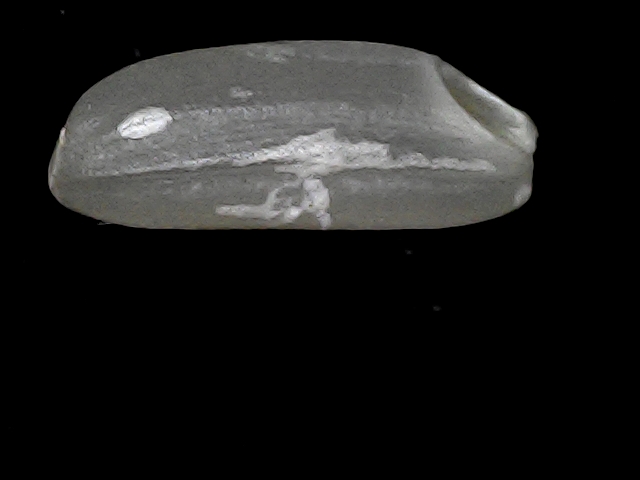
Rice variety: BD30